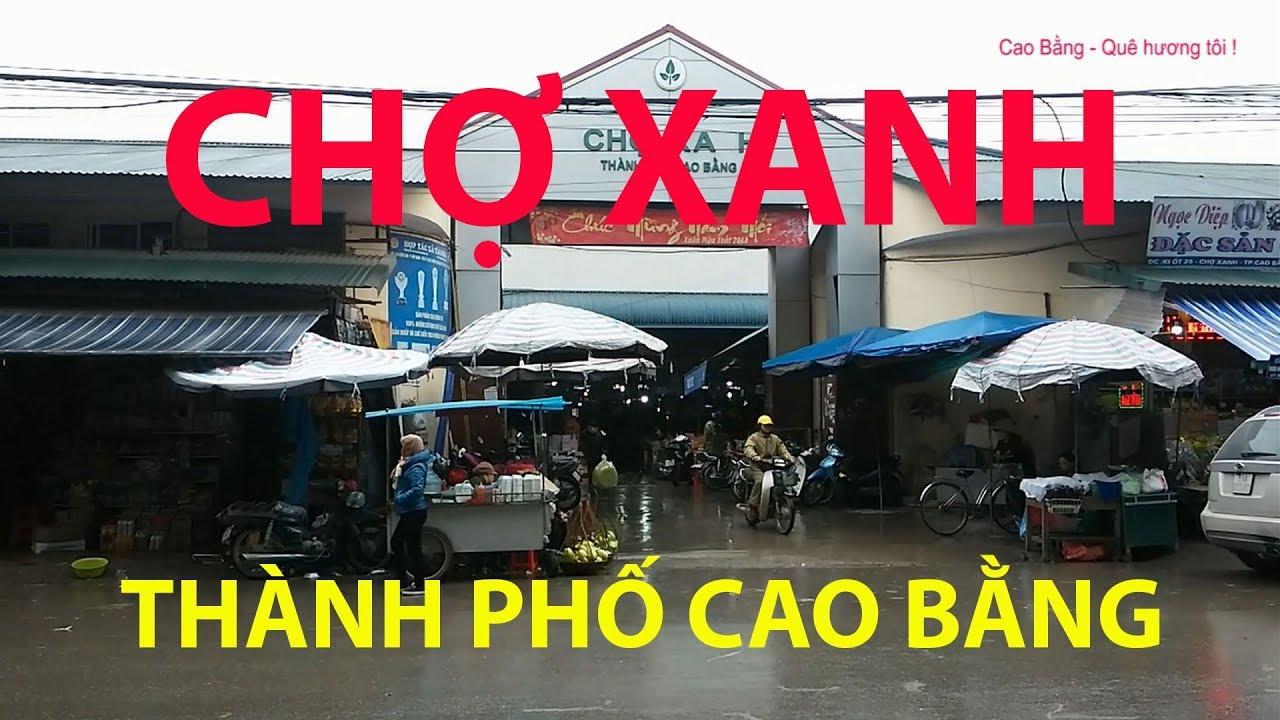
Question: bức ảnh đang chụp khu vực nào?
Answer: bức ảnh đang chụp một khu chợ